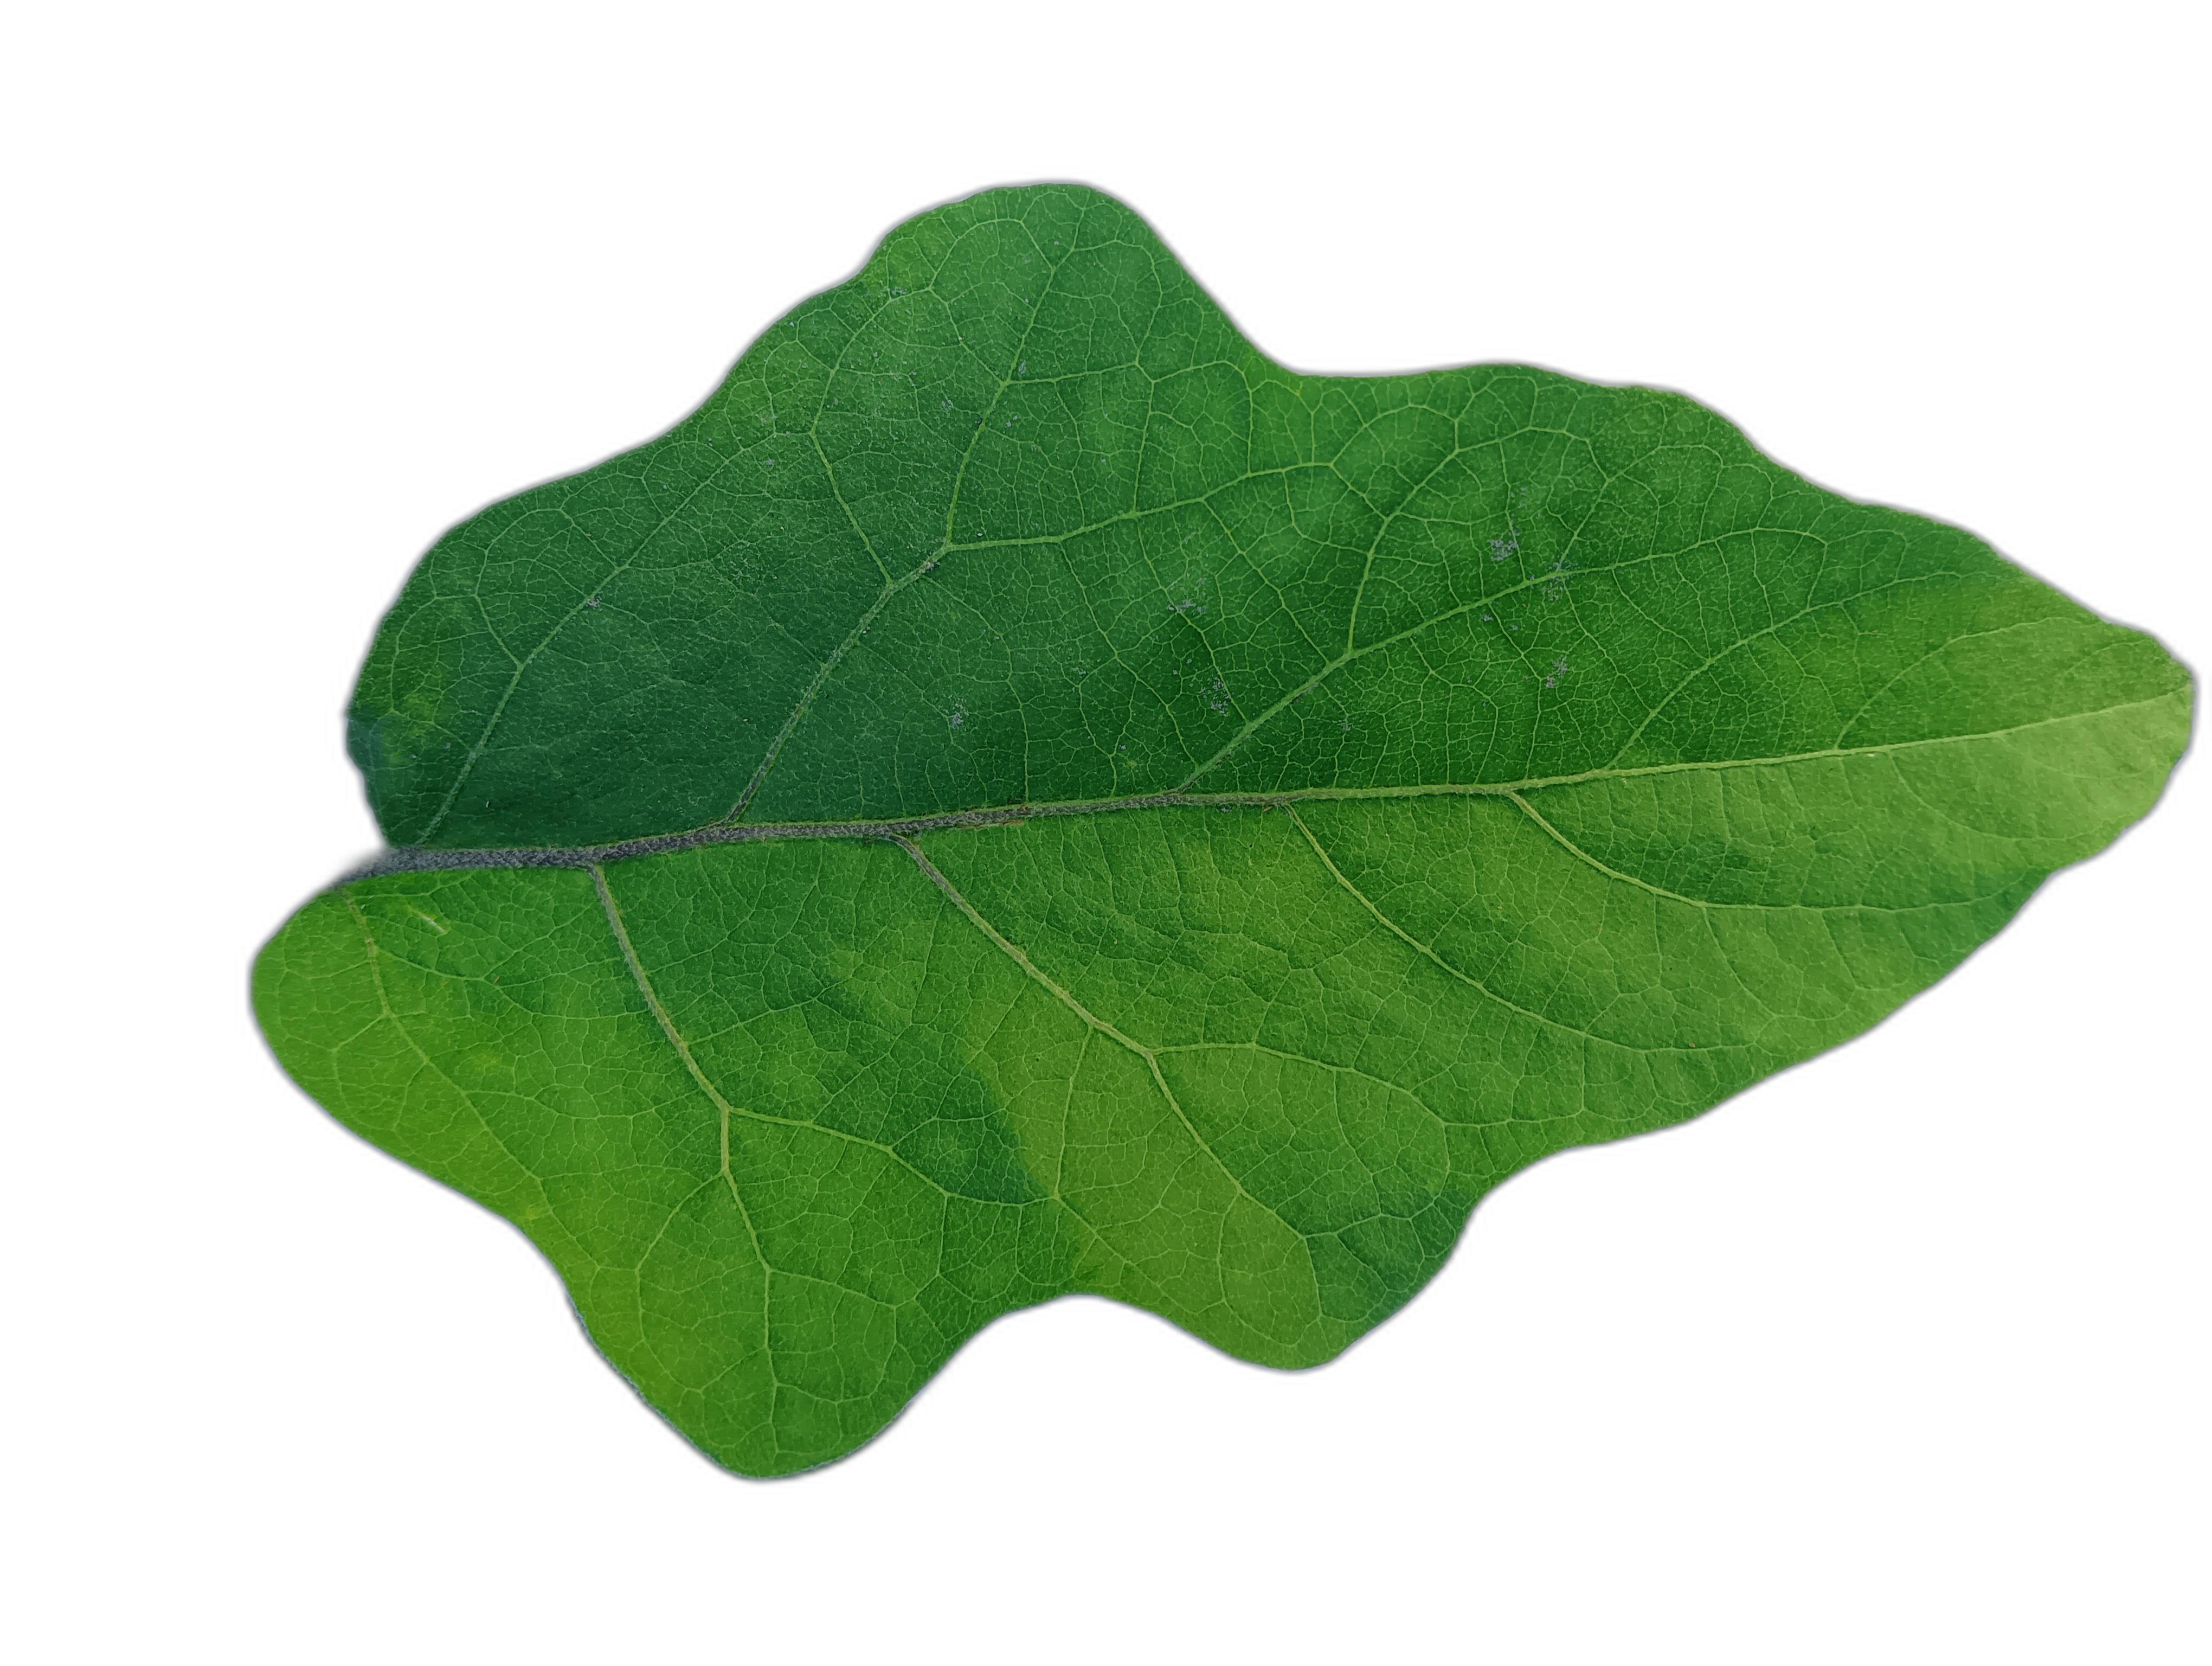
Label: Healthy Leaf